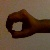
The image shows a hand gesture representing the number 0 in Indian Sign Language.